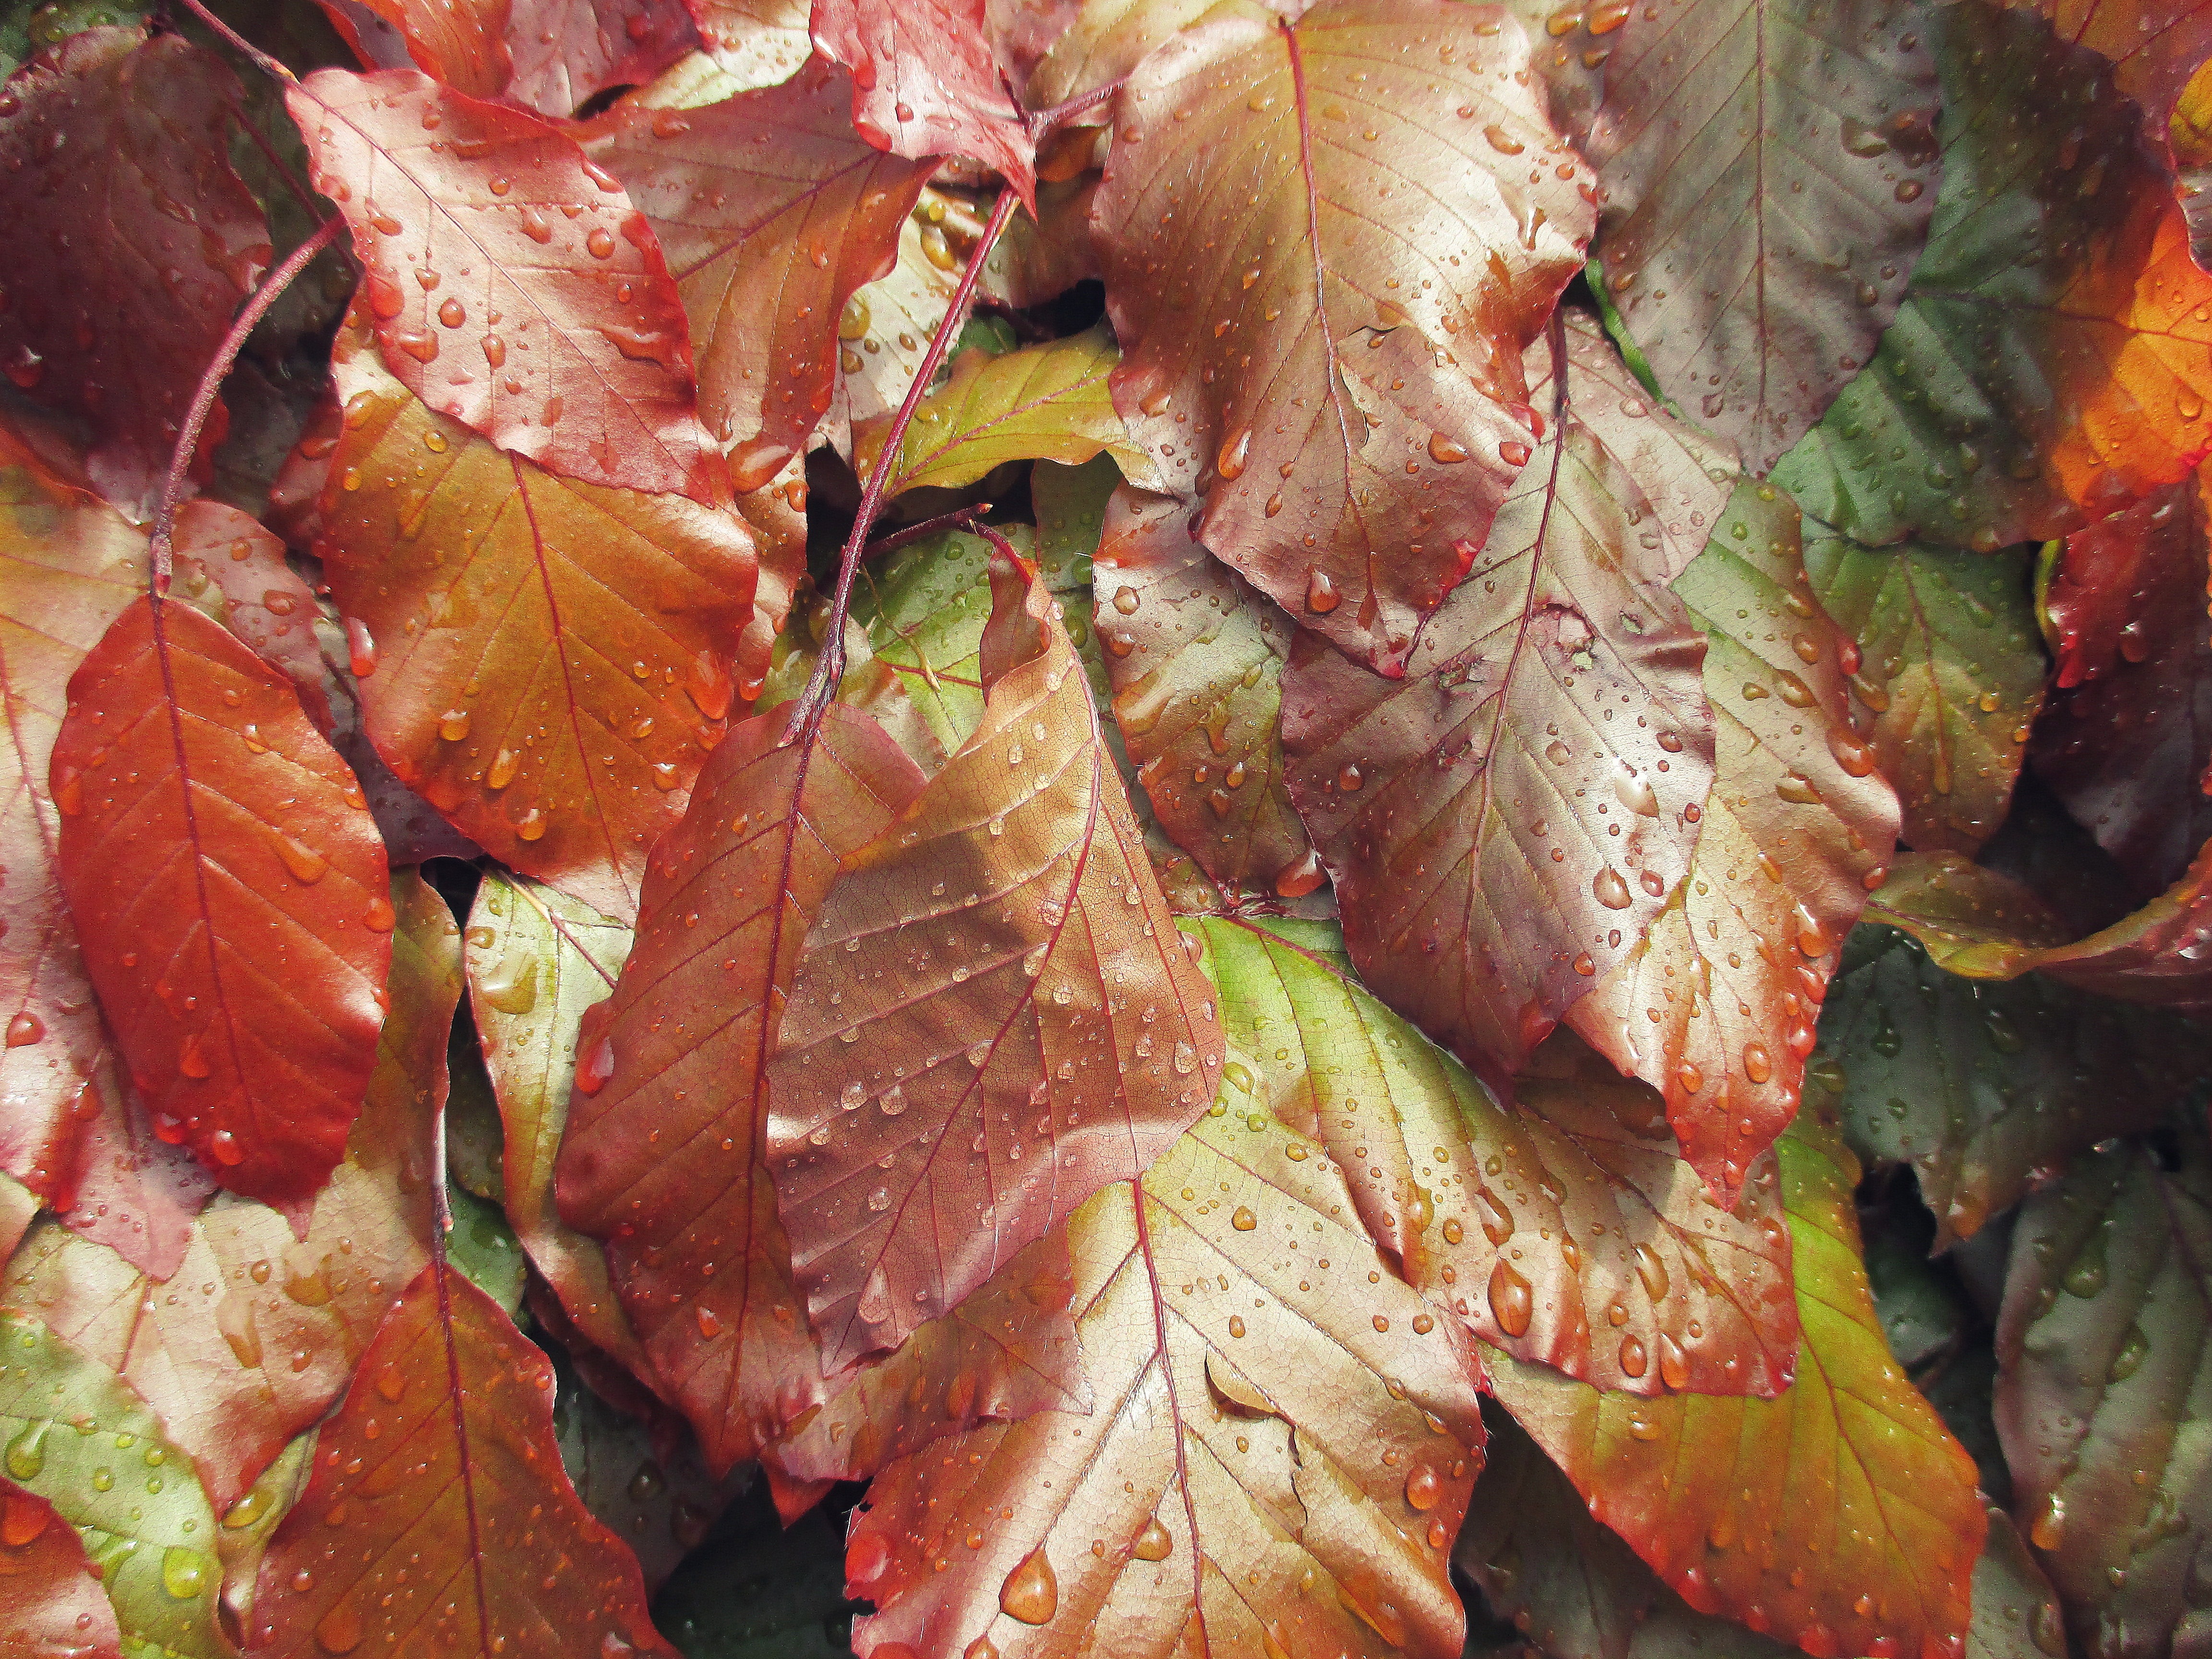
plant, rain, leaf, flower, dish, food, spring, produce, vegetable, autumn, colorful, meat, season, drip, leaves, background, hedge, flowering plant